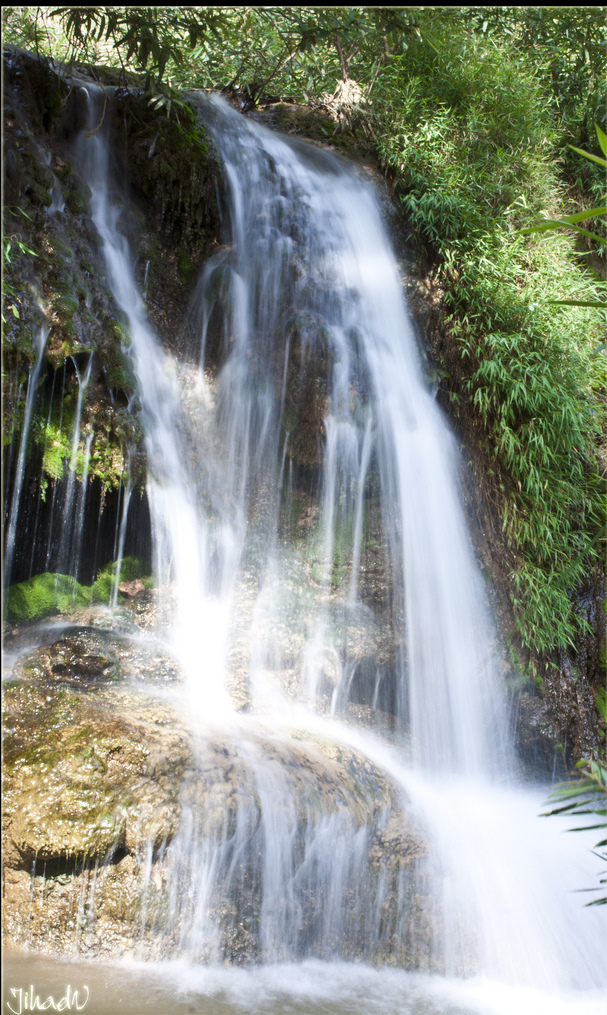
user: text: Có bao nhiêu mảng cây xanh lớn ở hai bên thác nước?
assistant: text: Hai mảng.

user: text: Phần chữ ký ở góc dưới bên trái của hình là gì?
assistant: text: Jihad

user: text: Kỹ thuật chụp ảnh nào đã được sử dụng để tạo ra hiệu ứng dòng nước mờ ảo, và hiệu ứng này thường được dùng để nhấn mạnh điều gì?
assistant: text: Kỹ thuật phơi sáng dài (long exposure). Hiệu ứng này thường được dùng để nhấn mạnh sự chuyển động và tạo cảm giác mềm mại, thanh bình cho dòng nước.

user: text: Mô tả sự tương tác giữa ánh sáng, nước và thảm thực vật trong bức ảnh này để tạo nên tổng thể hài hòa và ấn tượng?
assistant: text: Ánh sáng chiếu qua tán lá, tạo ra những vùng sáng tối trên thác nước và cây cối, làm nổi bật sự trong trẻo của dòng nước mờ ảo. Nước chảy qua đá rêu phong, làm ẩm và nuôi dưỡng thảm thực vật xanh tươi, trong khi màu xanh của cây cối lại làm nổi bật sự trắng xóa của thác nước, tất cả hòa quyện tạo nên một bức tranh thiên nhiên sống động.